William Clowes (surgeon)

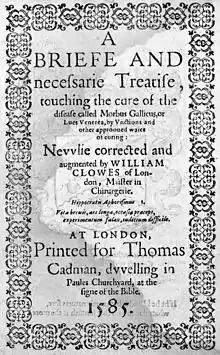
A briefe and necessary treatise by William Clowes.

The books of Clowes were the leading surgical writings of the Elizabethan age. They are all in English, sometimes a little prolix, but never obscure. He had read a great deal, and says that he had made Calmathius 'as it were a day-starre, or christallin cleare looking-glasse.' Tagalthius, Guido, Vigo, and Quercetanus are his other chief text-books, and he had read seventeen English authors on medicine. But he trusted to his own observation, and a spirit of inquiry pervades his pages which makes them altogether different from the compilations from authorities which are to be found in the surgical works of his contemporaries Baker and Banester. In 1579 he published his first book, "De Morbo Gallico". It is mainly a compilation, and his best observations are to be found here and there in his later works.